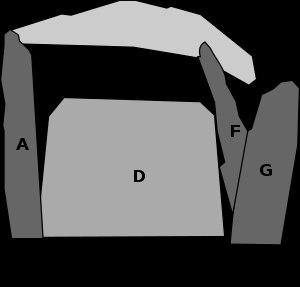
La Balma de Na Cristiana est un dolmen situé dans le département français des Pyrénées-Orientales.